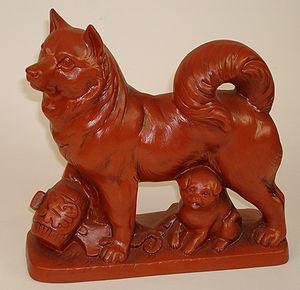
Okimono représentant un chien rouge et un chiot
Un okimono est une sculpture japonaise, comparable à un netsuke mais en plus grand. Contrairement au netsuke qui sert d'attache sur le kimono, un okimono est purement décoratif.